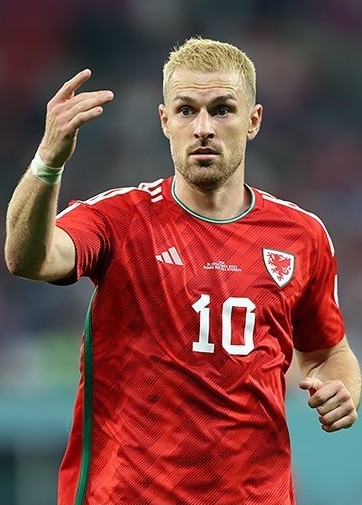
แอรอน แรมซีย์

| name = แอรอน แรมซีย์
| image = 2022 FIFA World Cup United States 1–1 Wales - (36) (cropped).jpg
| caption = แรมซีย์กับฟุตบอลทีมชาติเวลส์|ทีมชาติเวลส์ในฟุตบอลโลก 2022
| fullname = แอรอน เจมส์ แรมซีย์
| birth_place = แคร์ฟิลลี เวลส์
| currentclub = สโมสรฟุตบอลคาร์ดิฟฟ์ซิตี|คาร์ดิฟฟ์ซิตี
| clubnumber = 10
| position = กองกลาง
| youthyears1 = 1999–2006
| youthclubs1 = สโมสรฟุตบอลคาร์ดิฟฟ์ซิตี|คาร์ดิฟฟ์ซิตี
| years1 = 2006–2008
| clubs1 = สโมสรฟุตบอลคาร์ดิฟฟ์ซิตี|คาร์ดิฟฟ์ซิตี
| caps1 = 16
| goals1 = 1
| years2 = 2008–2019
| clubs2 = สโมสรฟุตบอลอาร์เซนอล|อาร์เซนอล
| caps2 = 262
| goals2 = 40
| years3 = 2010–2011
| clubs3 = → สโมสรฟุตบอลนอตทิงแฮมฟอเรสต์|นอตทิงแฮมฟอเรสต์ (ยืมตัว)
| caps3 = 5
| goals3 = 0
| years4 = 2011
| clubs4 = → สโมสรฟุตบอลคาร์ดิฟฟ์ซิตี|คาร์ดิฟฟ์ซิตี (ยืมตัว)
| caps4 = 6
| goals4 = 1
| years5 = 2019–2022
| clubs5 = สโมสรฟุตบอลยูเวนตุส|ยูเวนตุส
| caps5 = 49
| goals5 = 5
| years6 = 2022
| clubs6 = → สโมสรฟุตบอลเรนเจอส์|เรนเจอส์ (ยืมตัว)
| caps6 = 7
| goals6 = 2
| years7 = 2022–2023
| clubs7 = โอเฌเซ นิส
| caps7 = 27
| goals7 = 1
| years8 = 2023–
| clubs8 = สโมสรฟุตบอลคาร์ดิฟฟ์ซิตี|คาร์ดิฟฟ์ซิตี
| caps8 = 8
| goals8 = 3
| nationalyears1 = 2005–2008
| nationalteam1 = ฟุตบอลทีมชาติเวลส์รุ่นอายุไม่เกิน 17 ปี|เวลส์ อายุไม่เกิน 17 ปี
| nationalcaps1 = 15
| nationalgoals1 = 2
| nationalyears2 = 2007–2009
| nationalteam2 = ฟุตบอลทีมชาติเวลส์รุ่นอายุไม่เกิน 21 ปี|เวลส์ อายุไม่เกิน 21 ปี
| nationalcaps2 = 12
| nationalgoals2 = 2
| nationalyears3 = 2008–
| nationalteam3 = ฟุตบอลทีมชาติเวลส์|เวลส์
| nationalcaps3 = 84
| nationalgoals3 = 21
| nationalyears4 = 2012
| nationalteam4 = ฟุตบอลทีมชาติบริเตนใหญ่|บริเตนใหญ่
| nationalcaps4 = 5
| nationalgoals4 = 1
MedalCountry|
แอรอน เจมส์ แรมซีย์ (; เกิด 26 ธันวาคม ค.ศ. 1990) เป็นนักฟุตบอลชาวเวลส์ ปัจจุบันเล่นในตำแหน่งกองกลางให้กับสโมสรฟุตบอลคาร์ดิฟฟ์ซิตี|คาร์ดิฟฟ์ซิตีสโมสรในอีเอฟแอลแชมเปียนชิปและฟุตบอลทีมชาติเวลส์|ทีมชาติเวลส์
แรมซีย์เล่นกับสโมสรฟุตบอลคาร์ดิฟฟ์ซิตี|คาร์ดิฟฟ์ซิตีตั้งแต่เรียนอยู่ที่โรงเรียน โดยอยู่ในทีมฟุตบอลเยาวชน 8 ปีก่อนที่จะลงแข่งในทีมรุ่นใหญ่ 16 ครั้ง แรมซีย์ย้ายมาอยู่กับอาร์เซนอลในปี ค.ศ. 2008 หลังจากนั้นก็ต้องหยุดชะงักไปเมื่อขาหักจากในนัดที่แข่งกับสโมสรฟุตบอลสโตกซิตี|สโตกซิตี โดยไรอัน ชอว์ครอส ได้ทำแรมซีย์ขาหักในฤดูกาลปี ค.ศ. 2010 หลังจากแรมซีย์พักฟื้นและได้เล่นในทีมสำรองของอาร์เซนอล จากนั้นแรมซีย์ได้ถูกยืมตัวไปยังนอตทิงแฮมฟอเรสต์ จนถึงต้นเดือนกรกฎาคม ค.ศ. 2011 และถูกยืมตัวไปเล่นให้กับสโมสรแรก คือ คาร์ดิฟฟ์ซิตี จนถึงเดือนกุมภาพันธ์ ค.ศ. 2011 ก่อนที่จะย้ายกลับมาอาร์เซนอลอีกครั้ง
ในพรีเมียร์ลีก ฤดูกาล 2013–14|ฤดูกาล 2013-14 แรมซีย์กลับมาเล่นได้อย่างโดดเด่นอีกครั้ง ยิงต่อเนื่องถึง 13 ประตู ใน 19 นัดหลังสุด และในนัดที่เจอคาร์ดิฟฟ์ แรมซีย์ยิงอีก 2 ประตู แต่ให้เกียรติทีมเก่าโดยไม่แสดงอาการดีใจหลังจากการทำประตู โดยในฤดูกาลนี้ถือว่าแรมซีย์เป็นผู้เล่นที่โดดเด่นที่สุดของอาร์เซนอลก็ว่าได้
จากนั้นในช่วงBoxing Day|เปิดกล่องของขวัญ แรมซีย์ได้รับบาดเจ็บอย่างรุนแรง ต้องหยุดพักยาวนานกว่า 3 เดือน ซึ่งส่งผลกระทบต่อทีมเป็นอย่างมาก จนกลับมาสู่ทีมในฐานะตัวสำรองได้อีกครั้งในนัดที่อาร์เซนอลไปเยือนเอฟเวอร์ตัน และเป็นฝ่ายแพ้ไป 0-3 และได้ลงเป็นตัวจริงในเอฟเอคัพรอบรองชนะเลิศ ที่อาร์เซนอลเป็นฝ่ายเอาชนะจุดโทษ สโมสรฟุตบอลวีแกนแอทเลติก|วีแกน ซึ่งเป็นแชมป์เก่าไป 2-4 โดยในเกม 120 นาทีทั้งคู่เสมอกัน 1-1 โดยแรมซีย์ถูกเปลี่ยนตัวออกในช่วงเวลาพิเศษนาทีที่ 113 และเป็นคิม คัลสตอร์ม ที่ถูกเปลี่ยนตัวมาแทนที่
ในนัดชิงชนะเลิศเอฟเอคัพ กับ สโมสรฟุตบอลฮัลล์ซิตี|ฮัลล์ซิตี แรมซีย์เป็นผู้ยิงประตูให้กับอาร์เซนอลในนาทีที่ 109 ซึ่งเป็นช่วงเวลาพิเศษ หลังจากที่ทั้งคู่เสมอกัน 2-2 ทำให้อาร์เซนอลเป็นฝ่ายชนะไป 3-2 และยังถูกยกให้เป็นแมนออฟเดอะแมตช์ ทำให้อาร์เซนอลได้แชมป์เอฟเอคัพไปเป็นสมัยที่ 11 นับว่ามากที่สุดเทียบเท่าแมนเชสเตอร์ยูไนเต็ด และถือว่าแชมป์รายการแรกของสโมสรด้วยในรอบ 9 ปี
ในระดับทีมชาติ ในการแข่งขันฟุตบอลชิงแชมป์แห่งชาติยุโรป 2016 ที่ฝรั่งเศส ซึ่งเป็นครั้งแรกที่เวลส์ผ่านเข้ามาเล่นในรอบสุดท้าย และนับเป็นครั้งแรกในรอบเกือบ 60 ปีผ่านเข้ามาเล่นในรายการฟุตบอลระดับโลกรอบสุดท้ายเช่นนี้ เวลส์แม้จะเป็นเพียงทีมที่ถูกมองว่าเป็นรองหลาย ๆ ทีม แต่กลับสร้างผลงานได้อย่างดีเยี่ยม จนกระทั่งผ่านเข้ามาถึงฟุตบอลชิงแชมป์แห่งชาติยุโรป 2016#รอบรองชนะเลิศ|รอบรองชนะเลิศ โดยเฉพาะการเล่นของแรมซีย์ที่ได้รับคำชมว่าเล่นได้อย่างดีเยี่ยม ทั้งจ่ายและยิงประตูเอง แม้ว่าในรอบรองชนะเลิศแรมซีย์จะไม่สามารถลงเล่นได้ก็ตามเพราะติดโทษห้ามลงแข่งขันจากการได้ใบเหลืองจากฟุตบอลชิงแชมป์แห่งชาติยุโรป 2016#รอบ 8 ทีมสุดท้าย|รอบ 8 ทีมสุดท้ายก่อนหน้านั้นหน้า 21 ต่อจากหน้า 1, "กล้าที่จะฝัน" โดย โต้ บ้านแหลม. "ลุ้นแชมป์ยูโร 2016". ไทยรัฐปีที่ 67 ฉบับที่ 21349: วันจันทร์ที่ 4 กรกฎาคม พ.ศ. 2559 แรม 15 ค่ำ เดือน 7 ปีวอก
== อ้างอิง ==
==แหล่งข้อมูลอื่น==
หมวดหมู่:นักฟุตบอลชาวเวลส์
หมวดหมู่:ผู้เล่นสโมสรฟุตบอลอาร์เซนอล
หมวดหมู่:ผู้เล่นสโมสรฟุตบอลคาร์ดิฟฟ์ซิตี
หมวดหมู่:ผู้เล่นสโมสรฟุตบอลยูเวนตุส
หมวดหมู่:ผู้เล่นในพรีเมียร์ลีก
หมวดหมู่:ผู้เล่นในเซเรียอา
หมวดหมู่:ผู้เล่นในฟุตบอลชิงแชมป์แห่งชาติยุโรป 2016
หมวดหมู่:ผู้เล่นในฟุตบอลชิงแชมป์แห่งชาติยุโรป 2020
หมวดหมู่:ผู้เล่นในฟุตบอลโลก 2022
หมวดหมู่:นักฟุตบอลในโอลิมปิกฤดูร้อน 2012
หมวดหมู่:กองกลางฟุตบอล
หมวดหมู่:บุคคลจากคายร์ฟิลลี